O. C. Barber

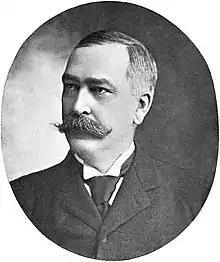
O.C. Barber circa 1901

He was the originator and guiding spirit of Barber Subways, at Cleveland. His plans called for the building of an underground system of subways connecting every railroad entering Cleveland, at the Lake Front, thus facilitating the handling of freight, and the establishment of the great warehouse system on the Lake Shore, where he owned large frontages.